Sammontana (cycling team, 1973–1974)

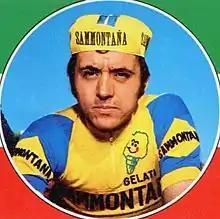
Walter Riccomi, 1973

Sammontana was an Italian professional cycling team that existed from 1973 to 1974. The team's main sponsor was ice cream manufacturer Sammontana.